Mysterioso Pizzicato

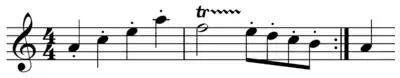
Common version of the motif from "Mysterioso Pizzicato"

Mysterioso Pizzicato, also known as The Villain or The Villain's Theme, is a piece of music whose earliest known publication was in 1914, when it appeared in an early collection of incidental photoplay music aimed at accompanists for silent films. The main motif, with minor variations, has become a well-known and widely used device (or "cliche"), incorporated into various other musical works, and the scores of films, TV programmes and video games, as well as unnotated indications in film scripts.